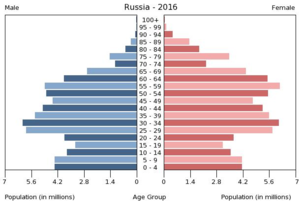
La liste des pays par tranches d'âge présente la répartition en trois classes d'âge d'une population à un instant donné : l'enfance et l'adolescence, la population active et le troisième âge, grosso modo l'âge de la retraite dans les pays où elle est appliquée.